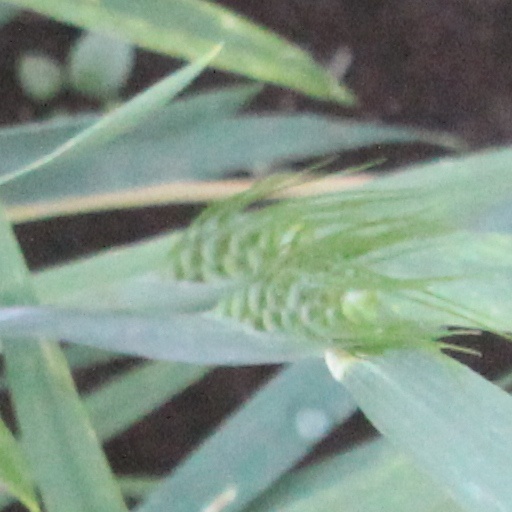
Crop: wheat